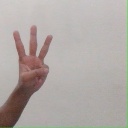
अक्षर: व